Dave Van Horn

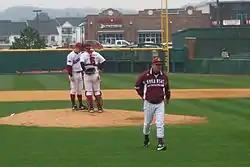
Dave van Horn departs the field after a 2009 mound visit in Baum Stadium.

Dave Van Horn's first collegiate head coaching job was in 1994 for the Central Missouri State Mules, now called the University of Central Missouri. Van Horn coached that team (51-11 record) to their first NCAA Division II national championship, in the Division II College World Series.